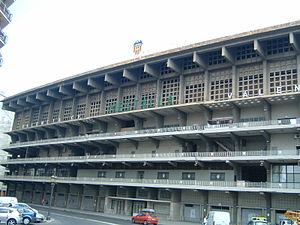
Photo personnelle du stade Mestalla à Valence.